Sridhar Tayur

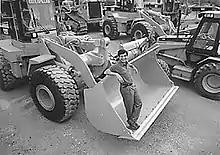
Tayur posing in a Caterpillar attachment whose supply chain he designed (1998)

In line with Herbert A. Simon's reflection that “executive centrifuges” are needed for a science of “judgment mechanics,” Tayur proposed the term "management mechanics," a methodical way to conduct quantitative-model-based "management consulting" that also allows for systematic implementation of sustaintable organizational change using enterprise information technology. A wide range of "what if" analysis allows senior executives to tackle practical problems in operations management (PPOMs) in the spirit of Peter Drucker's views on Management Science.